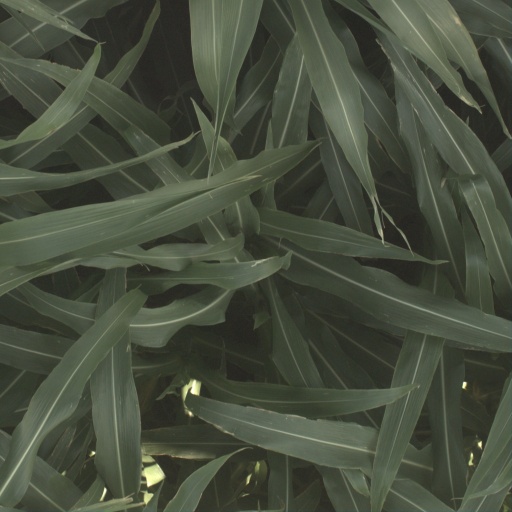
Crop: sorghum